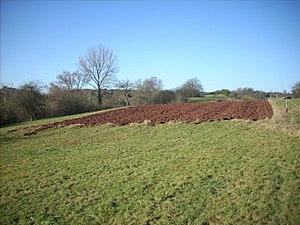
Le projet de directive-cadre sur la protection des sols est un projet de directive européenne du Parlement européen et du Conseil proposée par la commission le 22 septembre 2006 et adoptée en première lecture le 14 novembre 2007 par les députés européens, non encore définitivement adoptée. Il vise à lutter contre la régression et dégradation des sols, à échelle européenne.